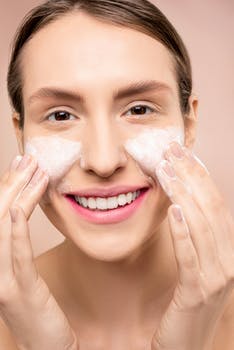
Label: No Watermark